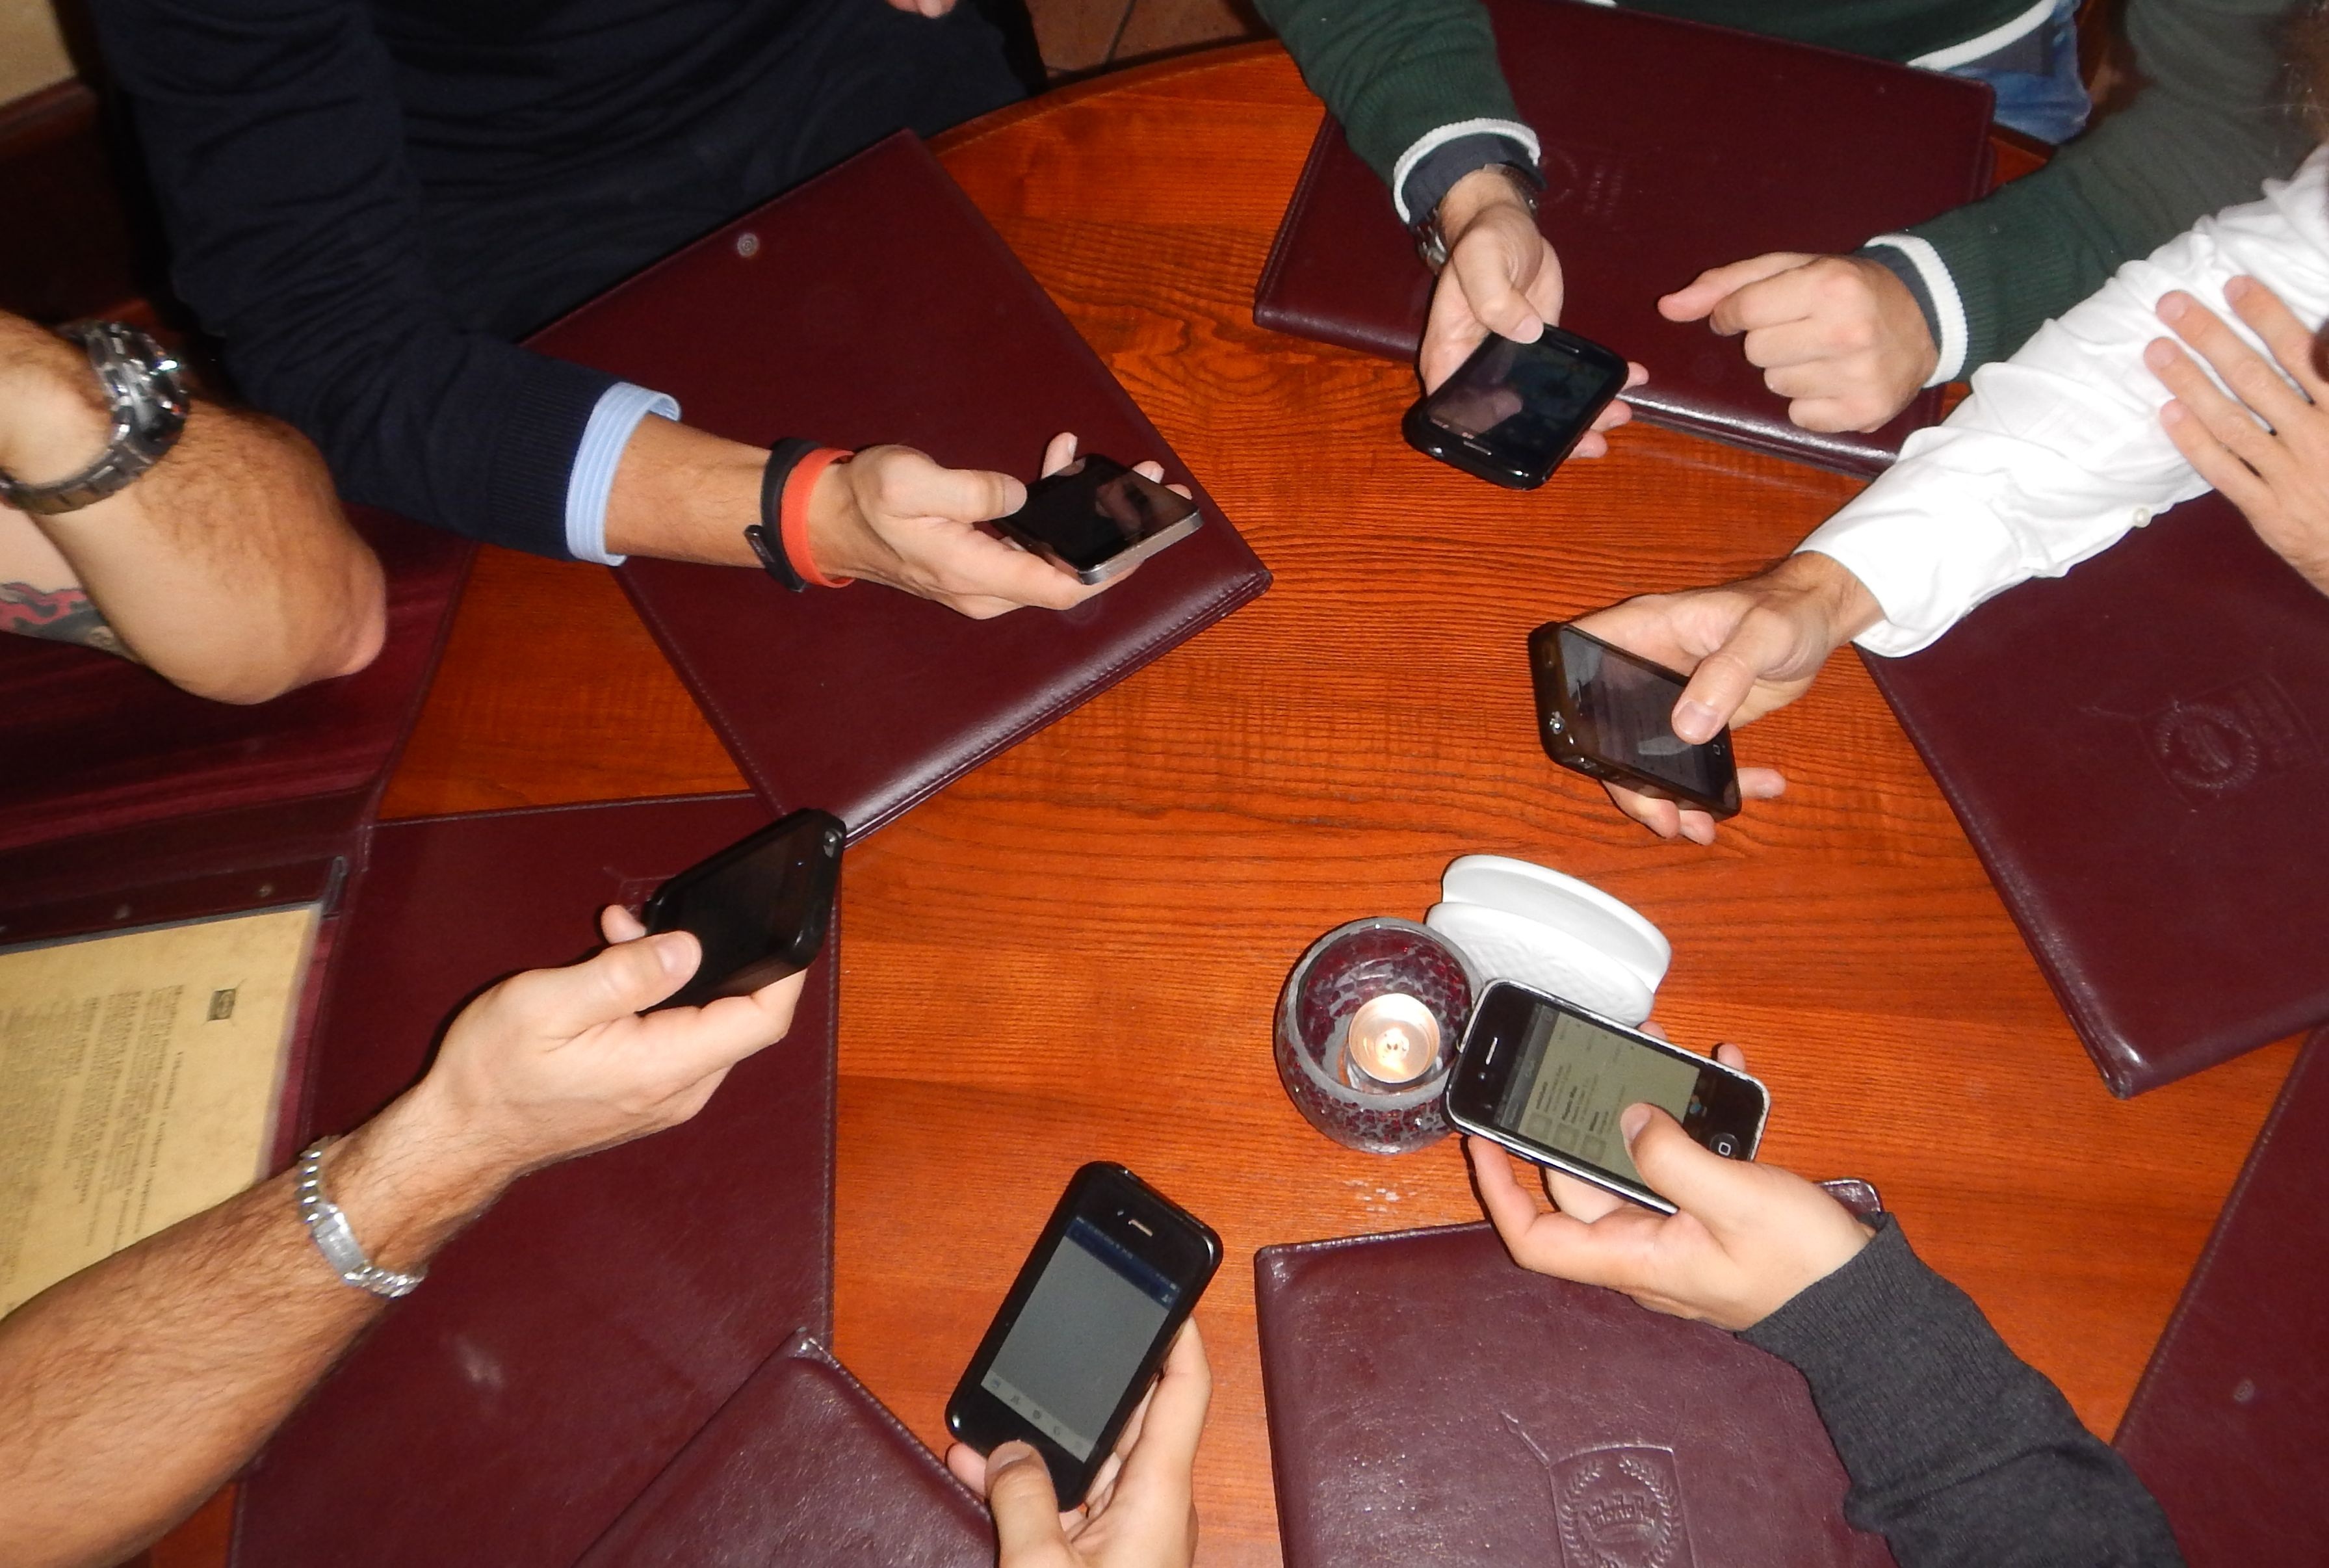
smartphone, hand, finger, nail, phones, restaurant table, asociality, asocial